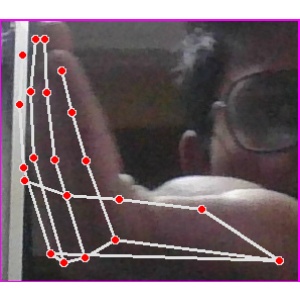
अक्षर: स